Jesse Robredo

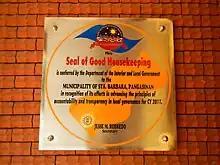
A plaque awarded by Robredo in 2011 as Secretary of the Department of the Interior and Local Government

In 1986, Robredo returned to Naga, where he became program director of the Bicol River Basin Development Program (BRBDP), an agency tasked to undertake integrated area development planning in the three provinces of the Bicol region. While working at the BRBDP, he met fellow Nagueño Leni Gerona, whom he would marry the following year.